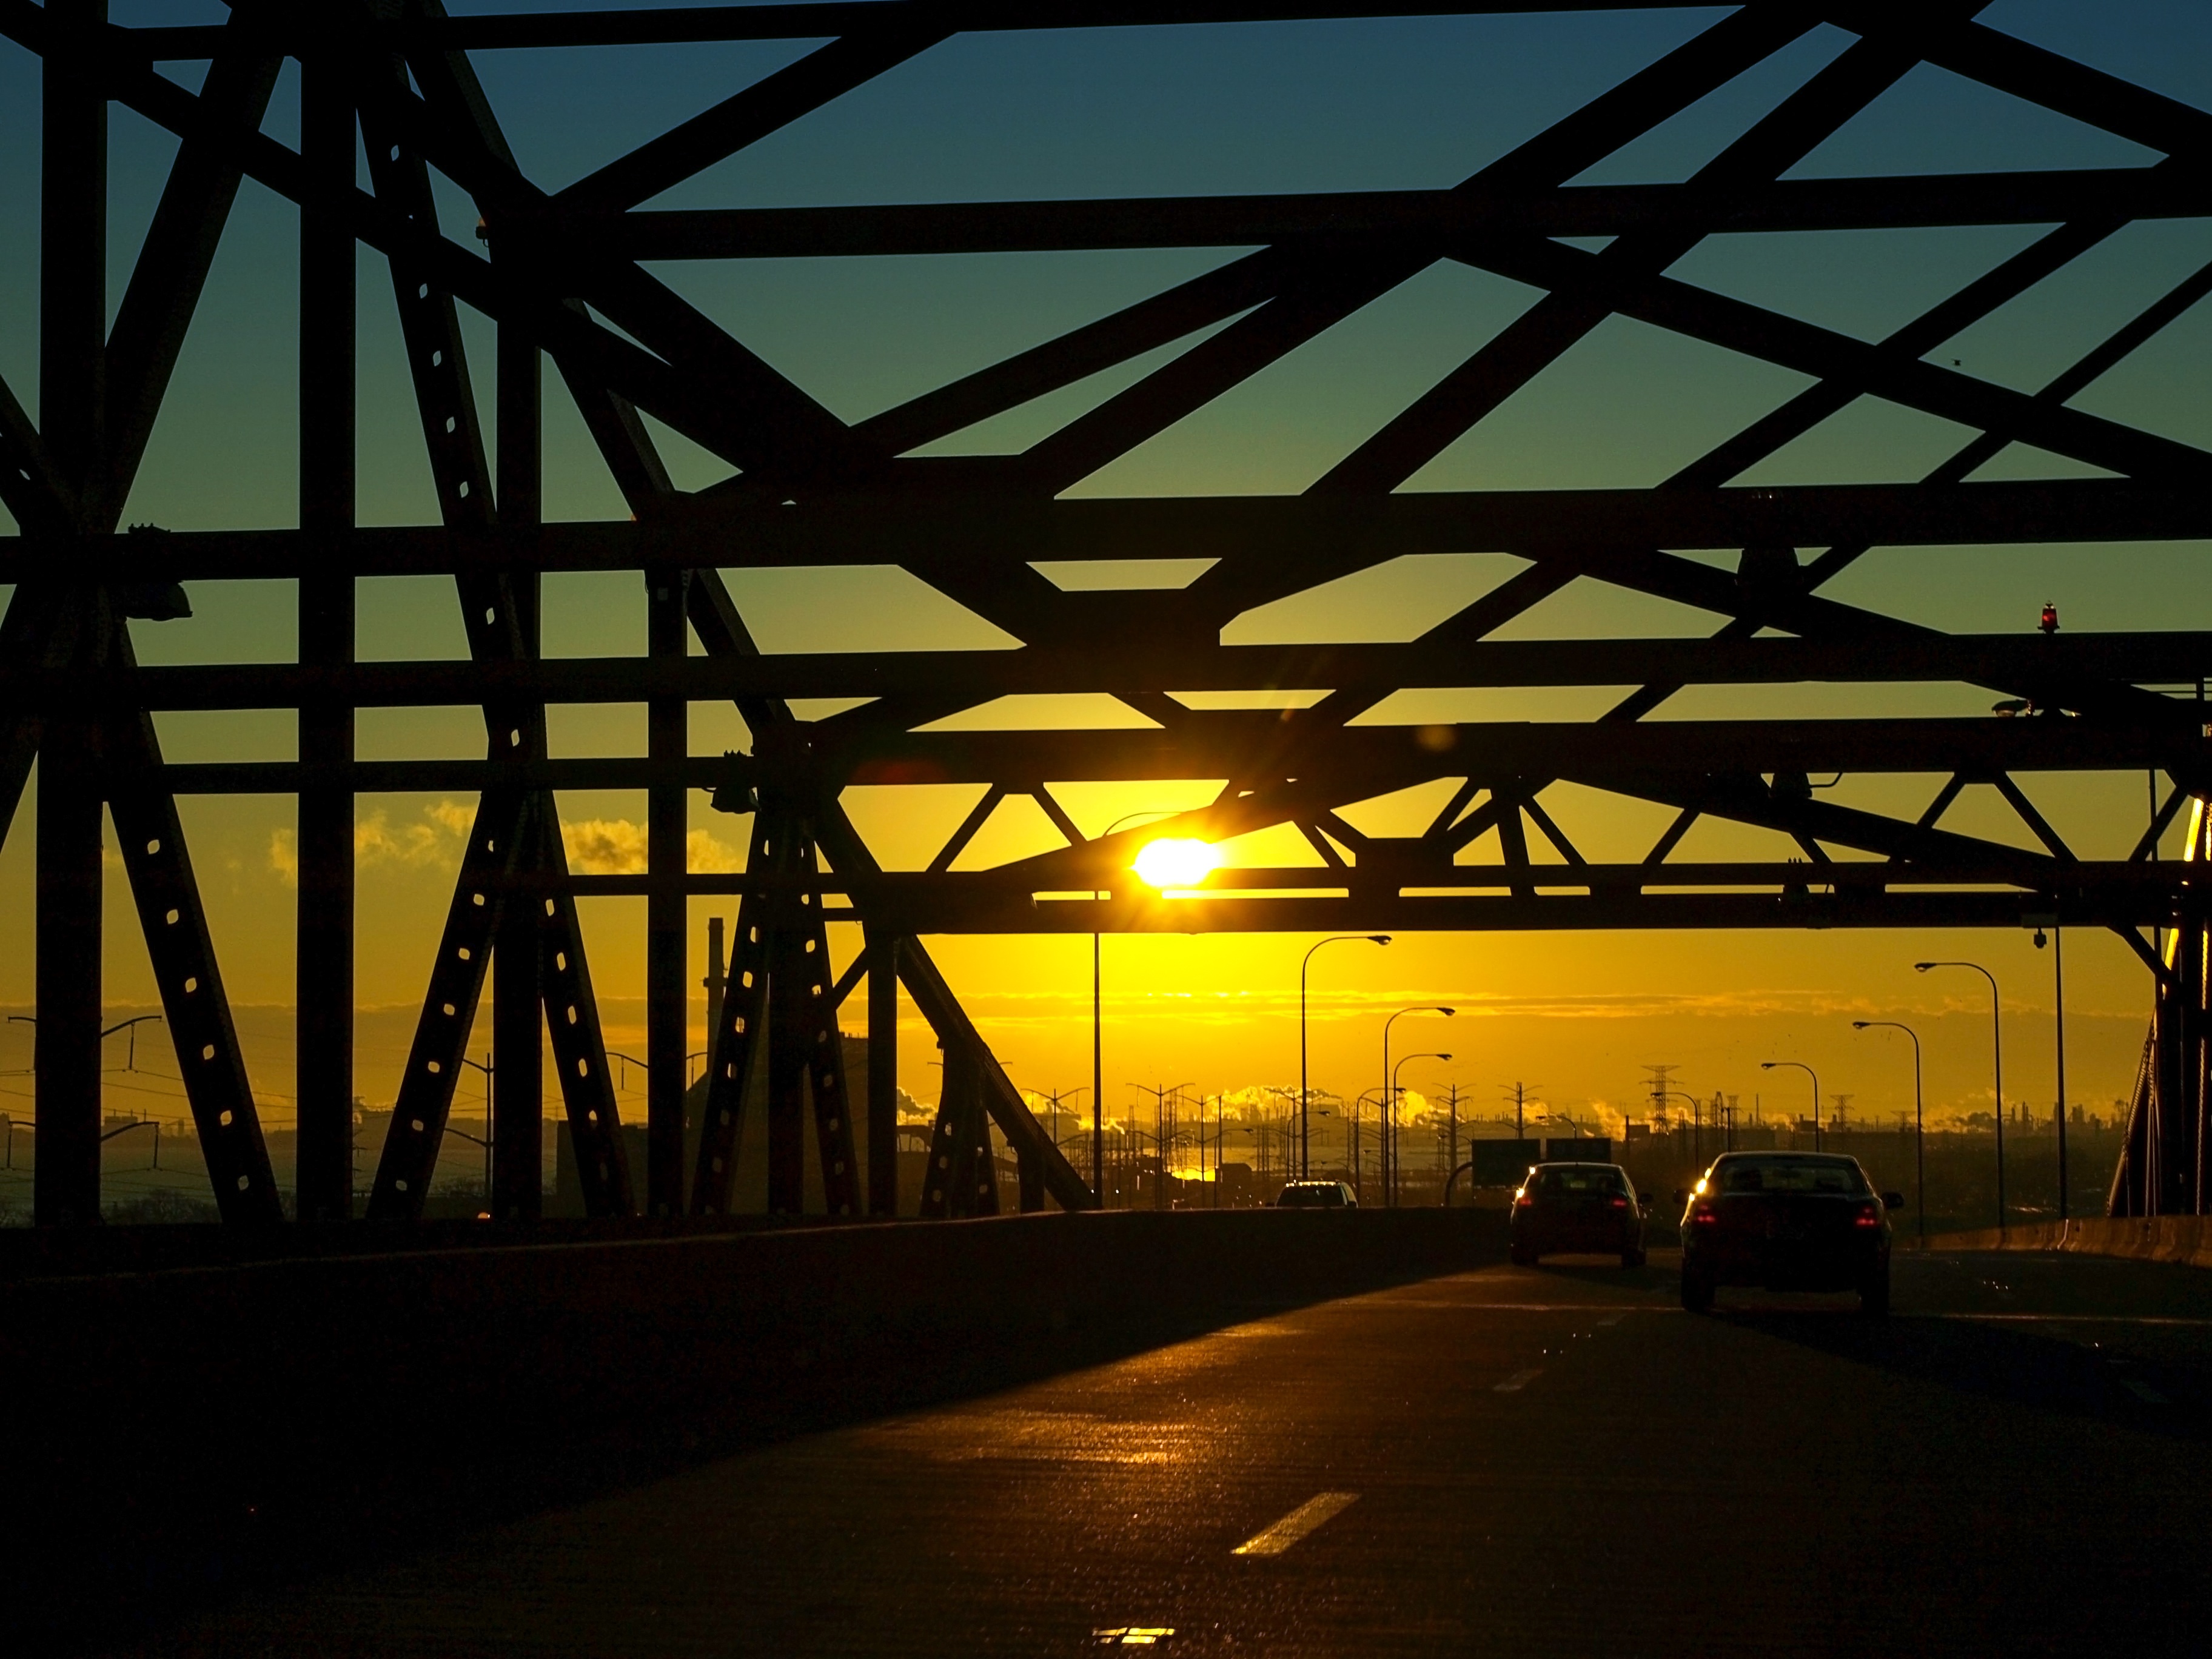
light, sunset, bridge, night, sunlight, morning, overpass, dusk, evening, line, chicago, illinois, skyway, nonbuilding structure